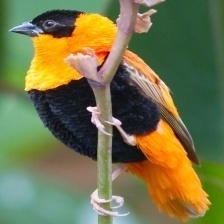
Species: NORTHERN RED BISHOP
Scientific name: EUPLECTES FRANCISCANUS